Yeni Ngbakoto

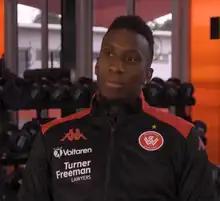
Ngbakoto with Western Sydney Wanderers in 2022

Yeni Atito N'Gbakoto (born 23 January 1992) is a professional footballer. Born in France, he plays for the DR Congo national team internationally. He primarily plays as a winger, but is capable of playing as a striker.